Grand Isle (2019 film)

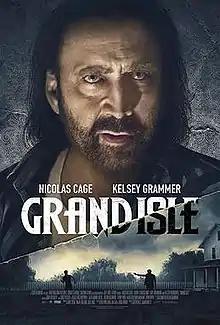
Theatrical release poster

Grand Isle is a 2019 American action thriller film directed by Stephen Campanelli and starring Nicolas Cage. It was released in the United States on December 6, 2019.